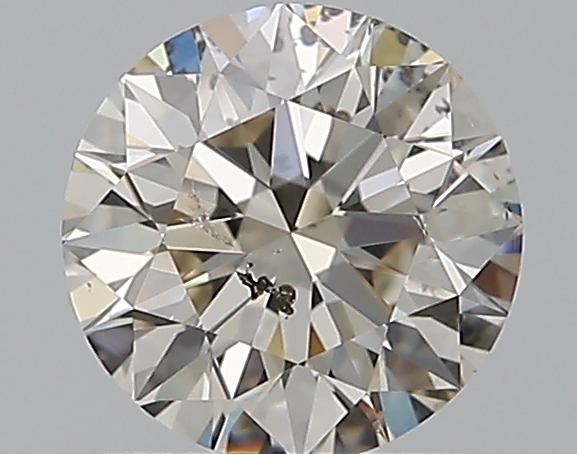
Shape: round
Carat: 1
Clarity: SI2
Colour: J
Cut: EX
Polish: EX
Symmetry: EX
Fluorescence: SL
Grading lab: HRD
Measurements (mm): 6.32 x 6.36 x 4